BPIFB9P

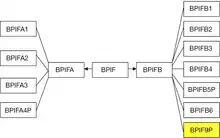
BPIFB9P is a human pseudogene member the BPI-fold gene family and the transcribed protein in other species is a member of the BPI/LBP/PLUNC protein superfamily

Genes for the BPI/LBP/PLUNC superfamily are found in all vertebrate species, including distant homologs in non-vertebrate species such as insects, mollusks, and roundworms. Within that broad grouping is the BPIF gene family whose members encode the BPI fold structural motif and are found clustered on a single chromosome, e.g., Chromosome 20 in humans, Chromosome 2 in mouse, Chromosome 3 in rat, Chromosome 17 in pig, Chromosome 13 in cow. The BPIF gene family is split into two groupings, BPIFA (SPLUNC) and BPIFB (LPLUNC). In humans, BIPFA consists of 3 protein encoding genes "BPIFA1", "BPIFA2", "BPIFA3", and 1 pseudogene "BPIFA4P"; while BPIFB consists of 5 protein encoding genes "BPIFB1", "BPIFB2", "BPIFB3", "BPIFB4", "BPIFB6" and 2 pseudogenes "BPIFB5P", "BPIFB9P". What appears as pseudogenes in humans may appear as fully functional genes in other species.